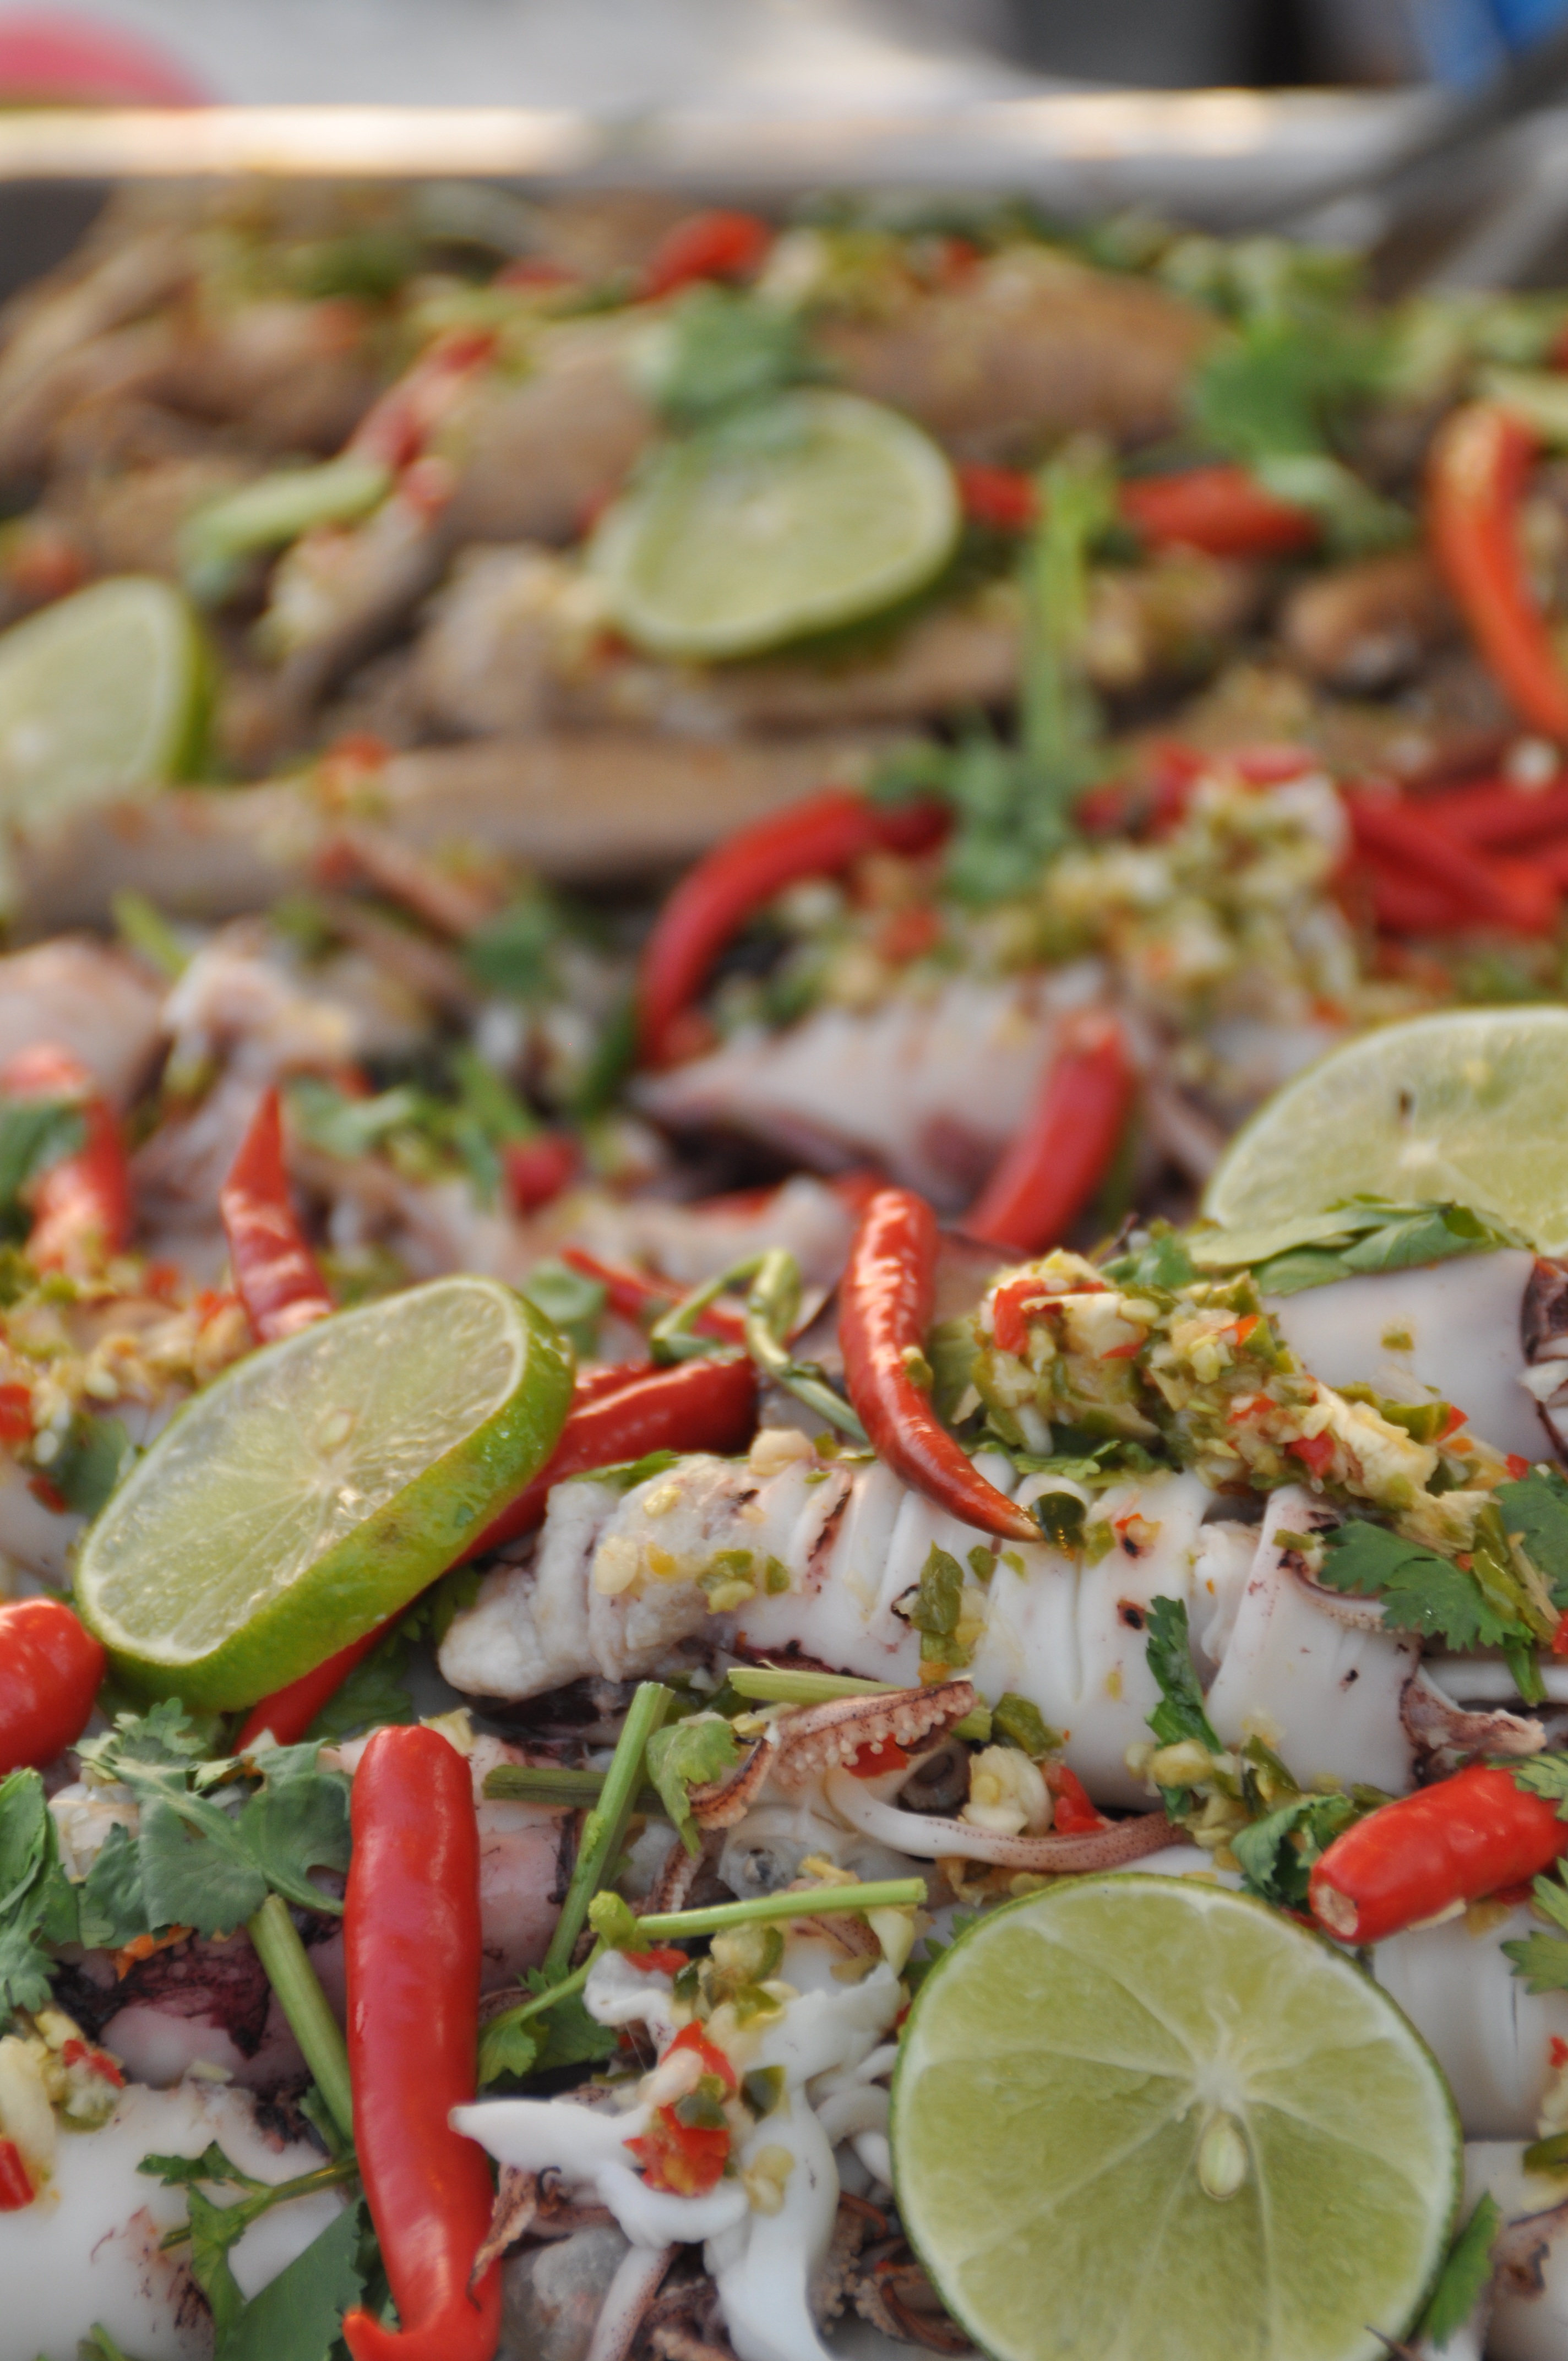
dish, food, salad, produce, vegetable, fish, eat, cuisine, delicious, thailand, street food, eat thai, thai kitchen